Typhoon Thompson

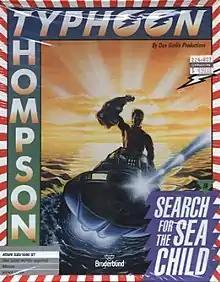

Typhoon Thompson in Search for the Sea Child is a video game created by Dan Gorlin. It was published by Broderbund for the Atari ST in 1988, then the Amiga in 1990. "Typhoon Thompson" is a reworking of the Apple II game "Airheart", also written by Gorlin.